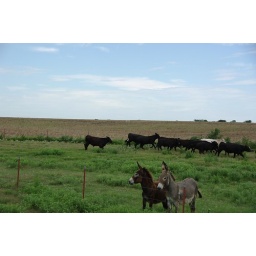
Note payloads in field behind running cattle